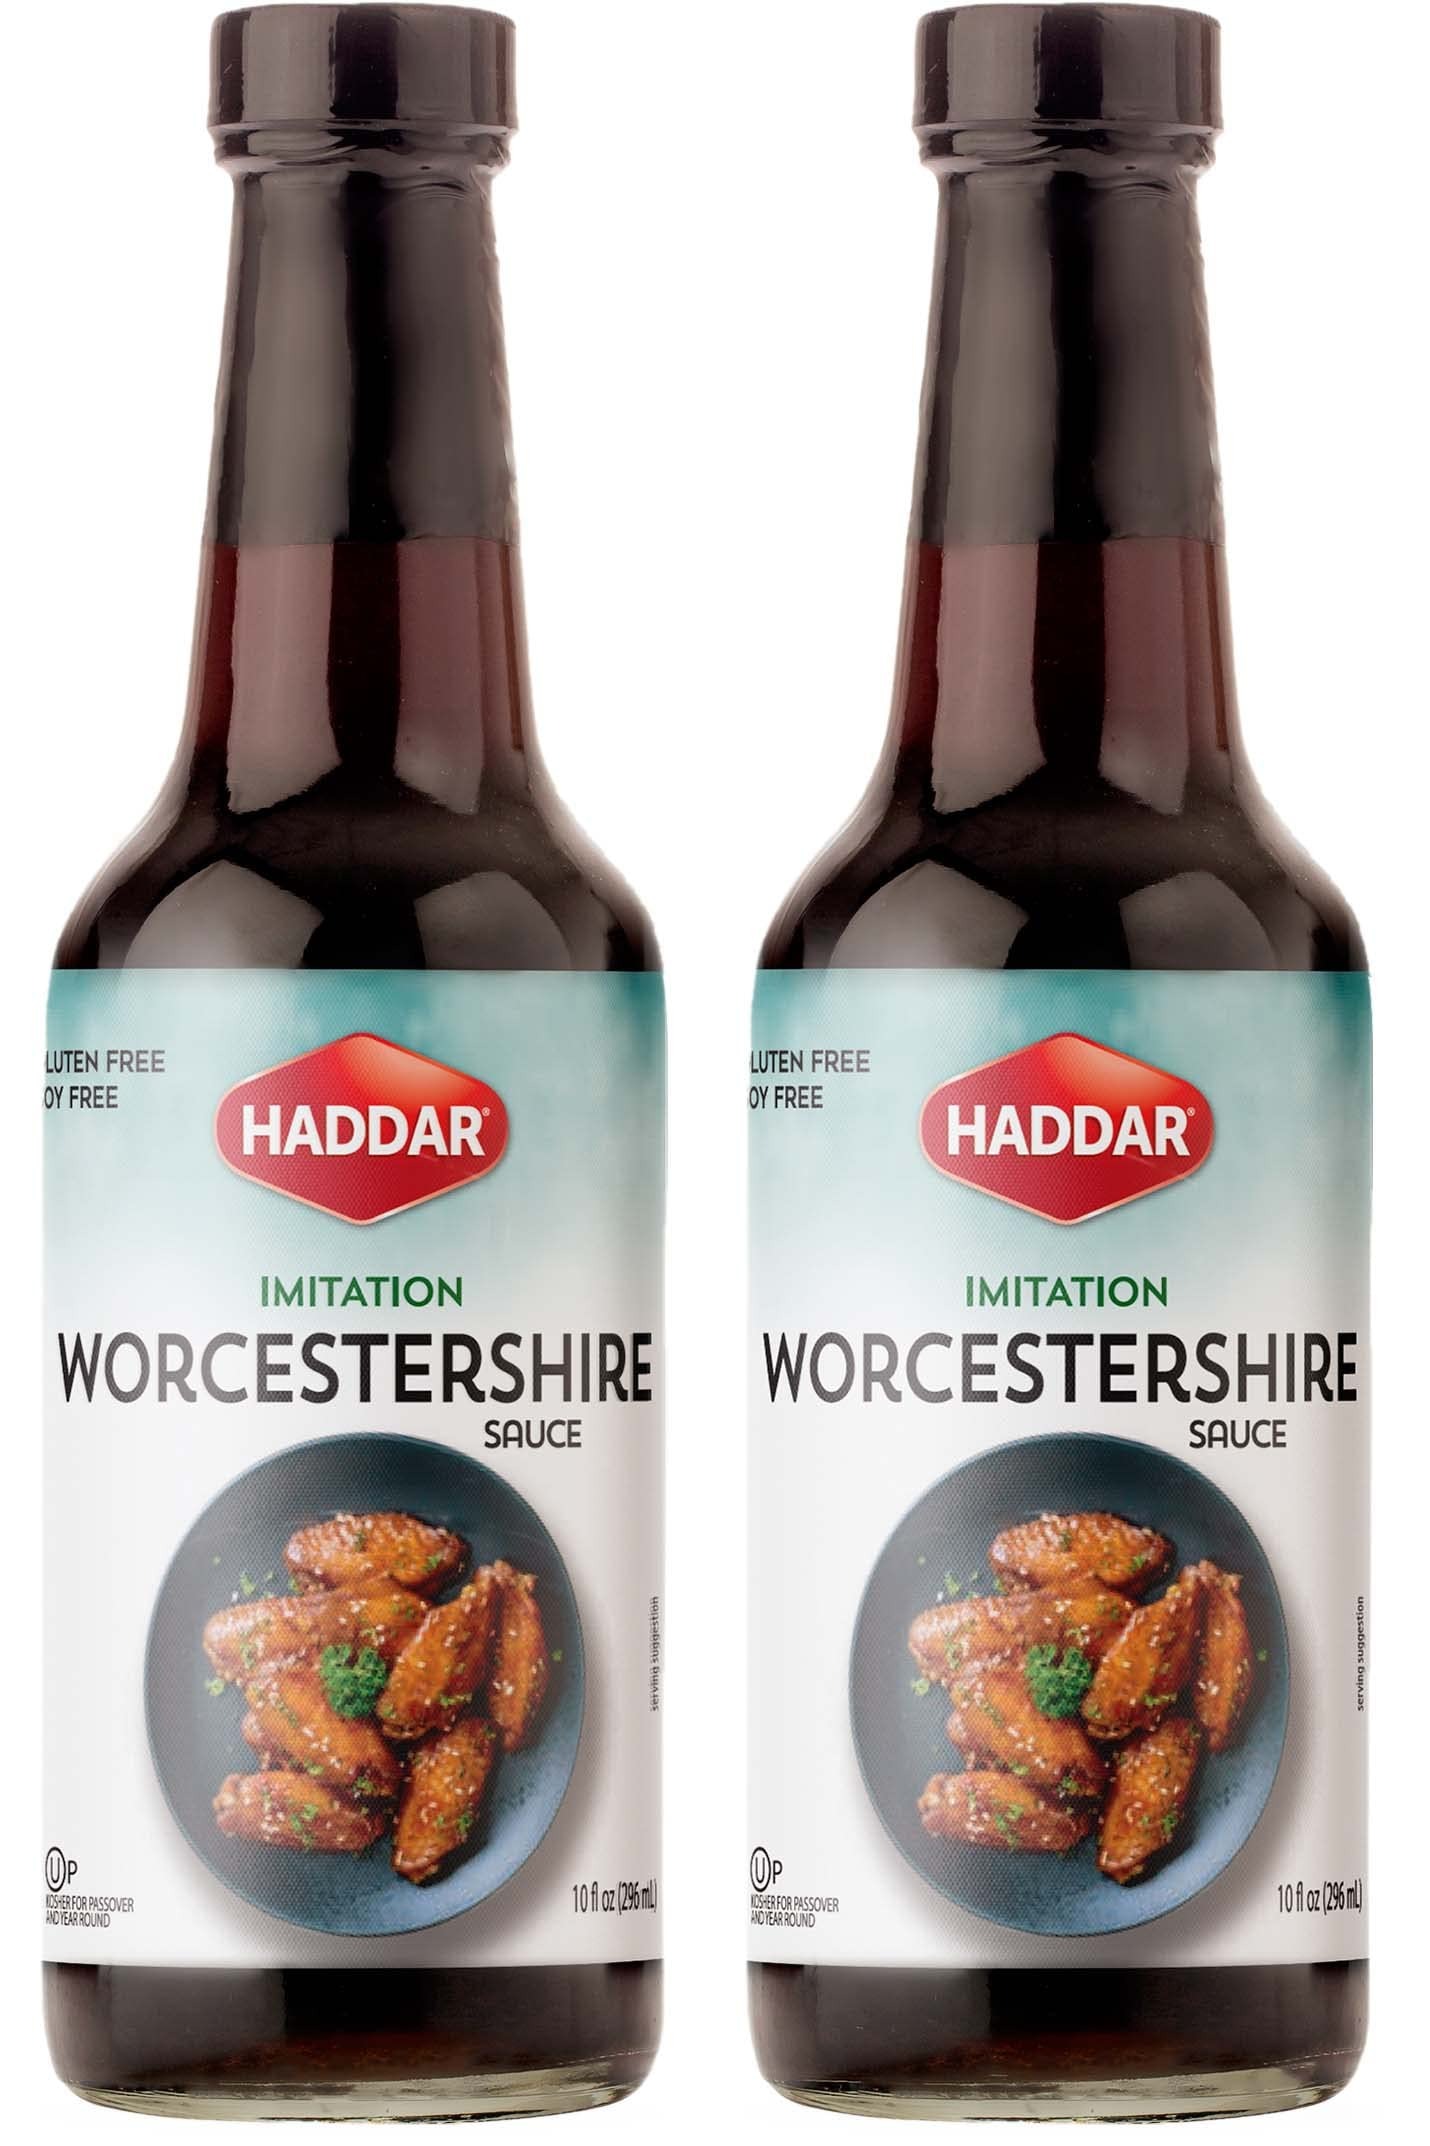
Item Name: Haddar Vegan Friendly Worcestershire Sauce 10oz (2 Pack) | Vegan, Fish Free, Gluten Free, Soy Free, Kosher for Passover
Bullet Point 1: Premium Quality Vegan and Fish Free
Bullet Point 2: Great for Meat, Fish, Poultry, Marinades, Gravies and Dressings
Bullet Point 3: Adds an Awesome Flavor to Pastas, Stews, Chili, and Stir Fry Recipes
Bullet Point 4: Convenient, Resealable Bottle to Retain Optimal Freshness
Bullet Point 5: Certified Kosher for Passover
Product Description: Haddar premium quality Worcestershire Sauce is fish free and is made out of premium quality ingredients guaranteed to enhance your favorite dishes.
Value: 20.0
Unit: Ounce

Price: 14.99